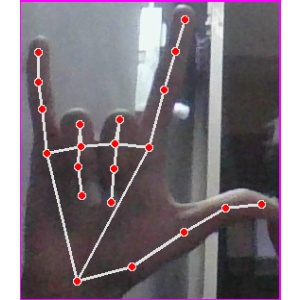
अक्षर: व